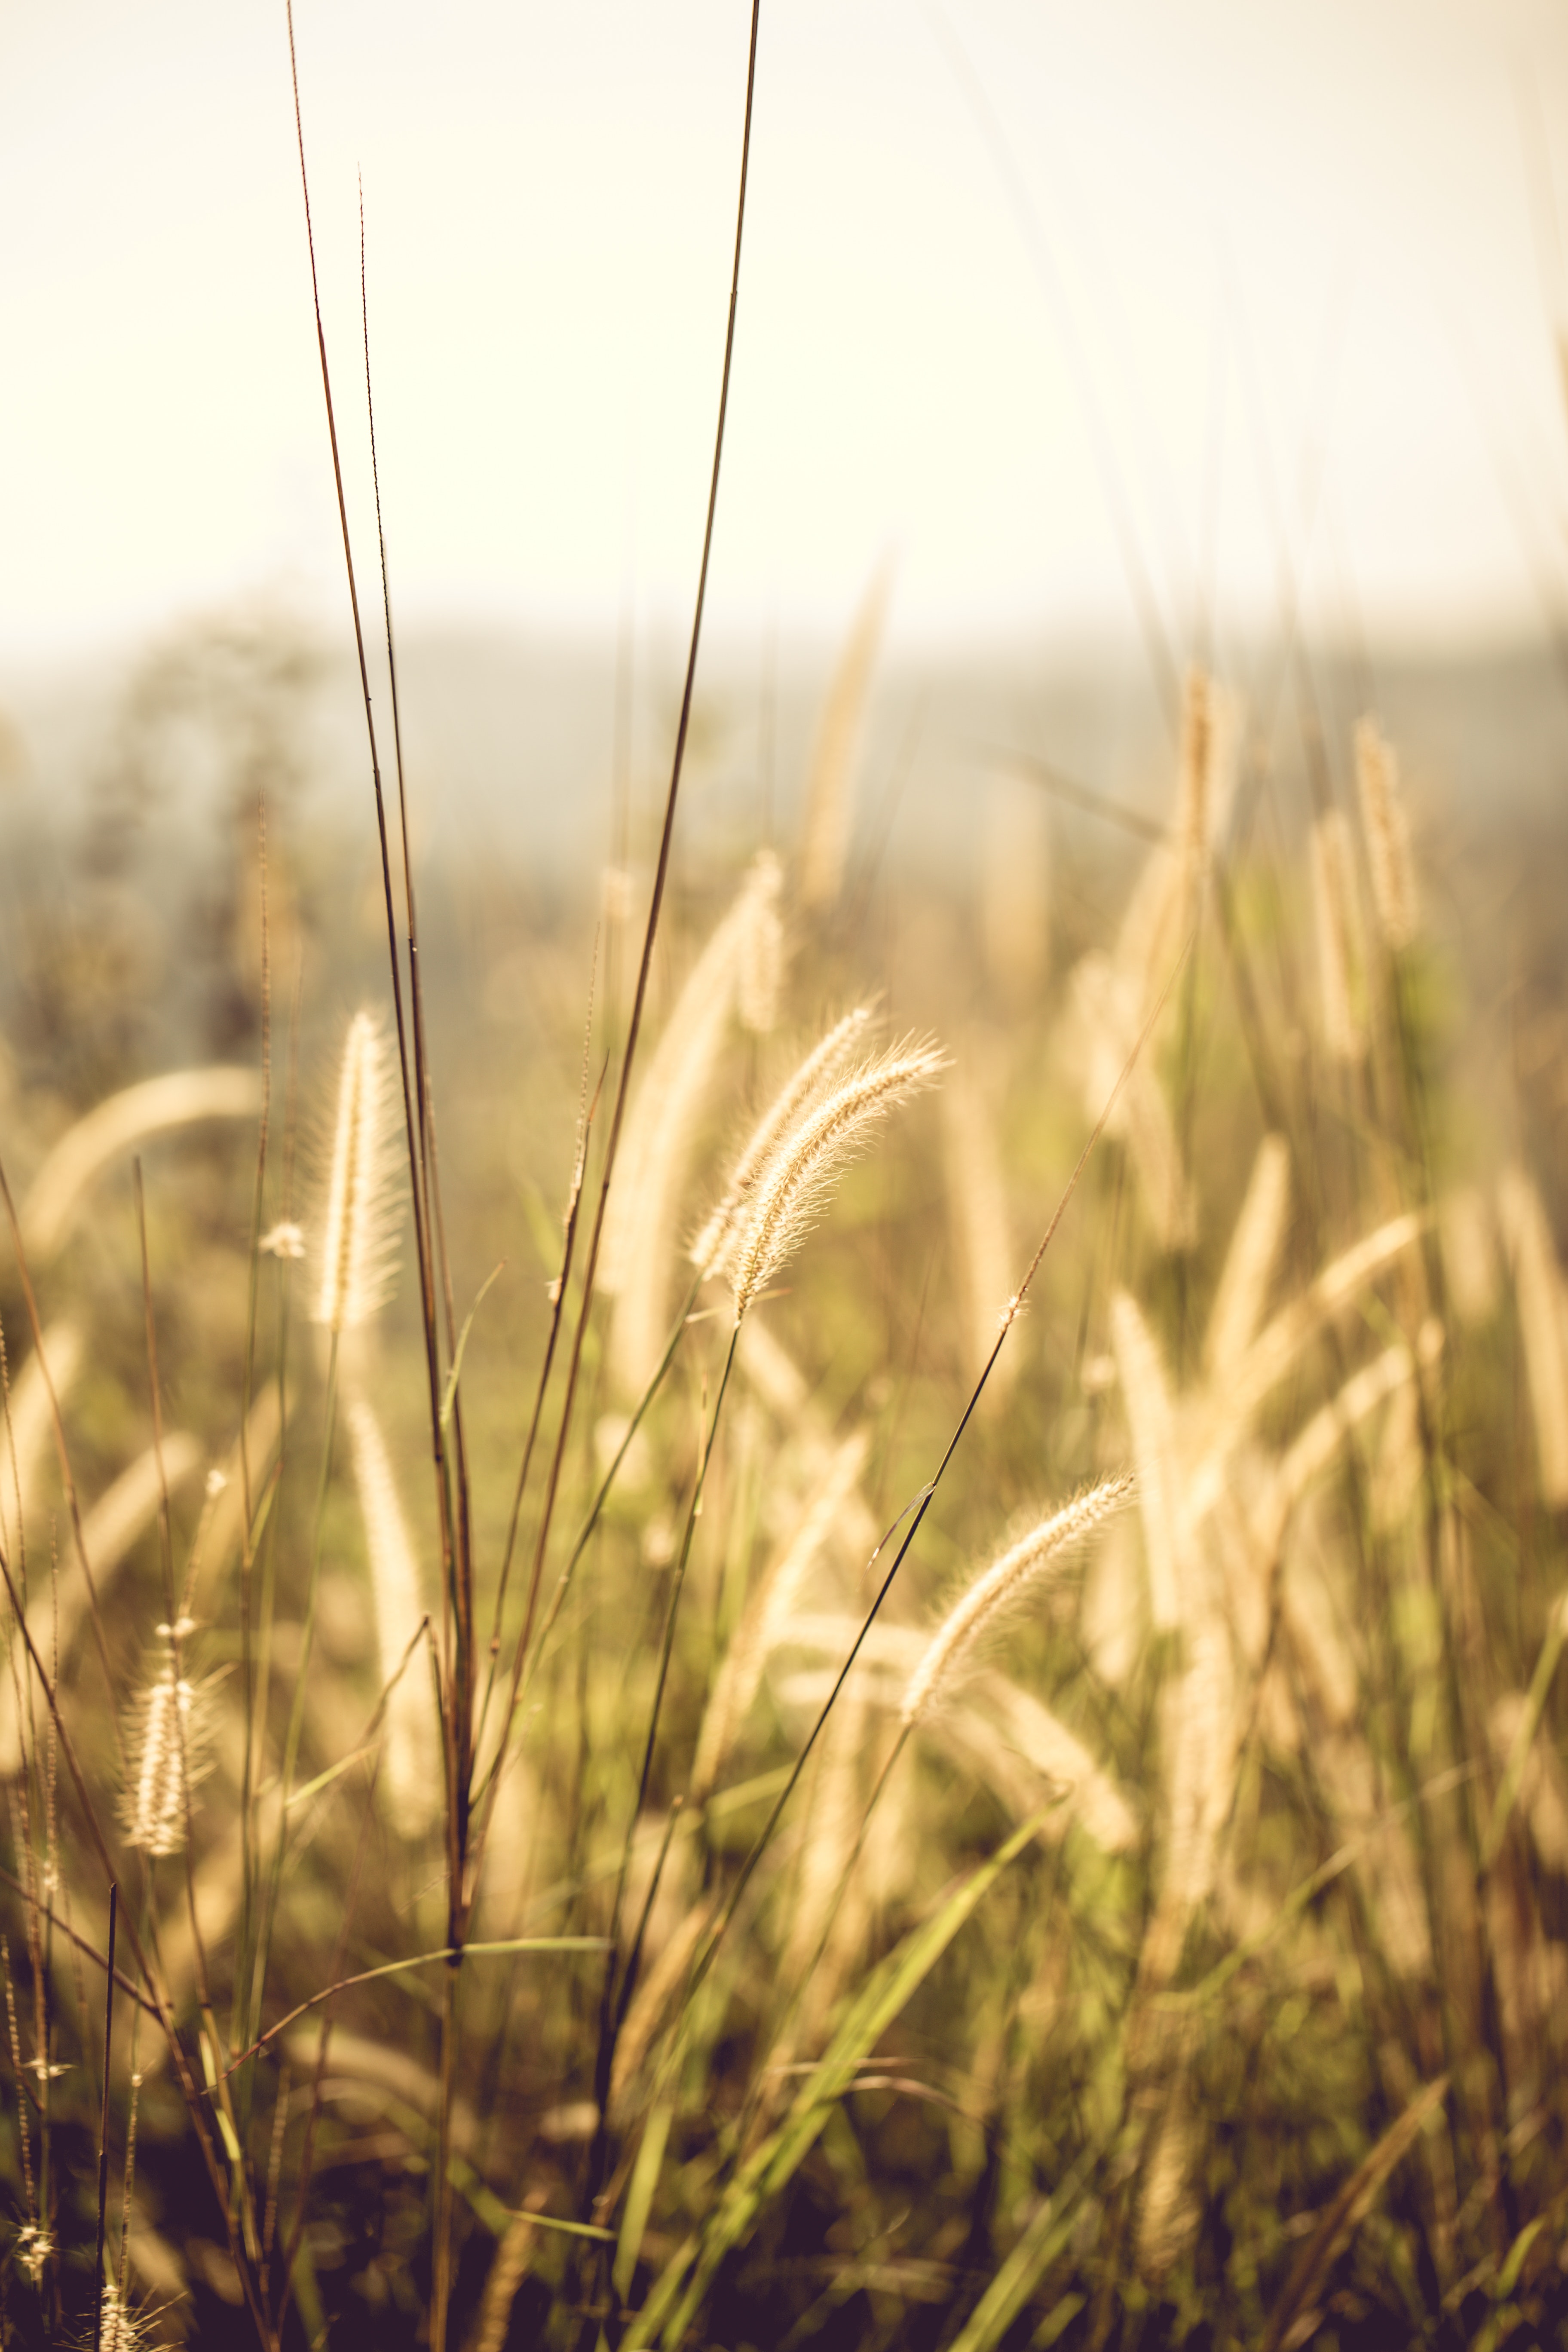
grass, nature, sky, sunlight, light, natural landscape, morning, grass family, plant, leaf, backlighting, grassland, spring, close up, atmosphere, photography, plant stem, twig, meadow, macro photography, sunrise, evening, field, stock photography, sun, flower, sunset, metal, prairie